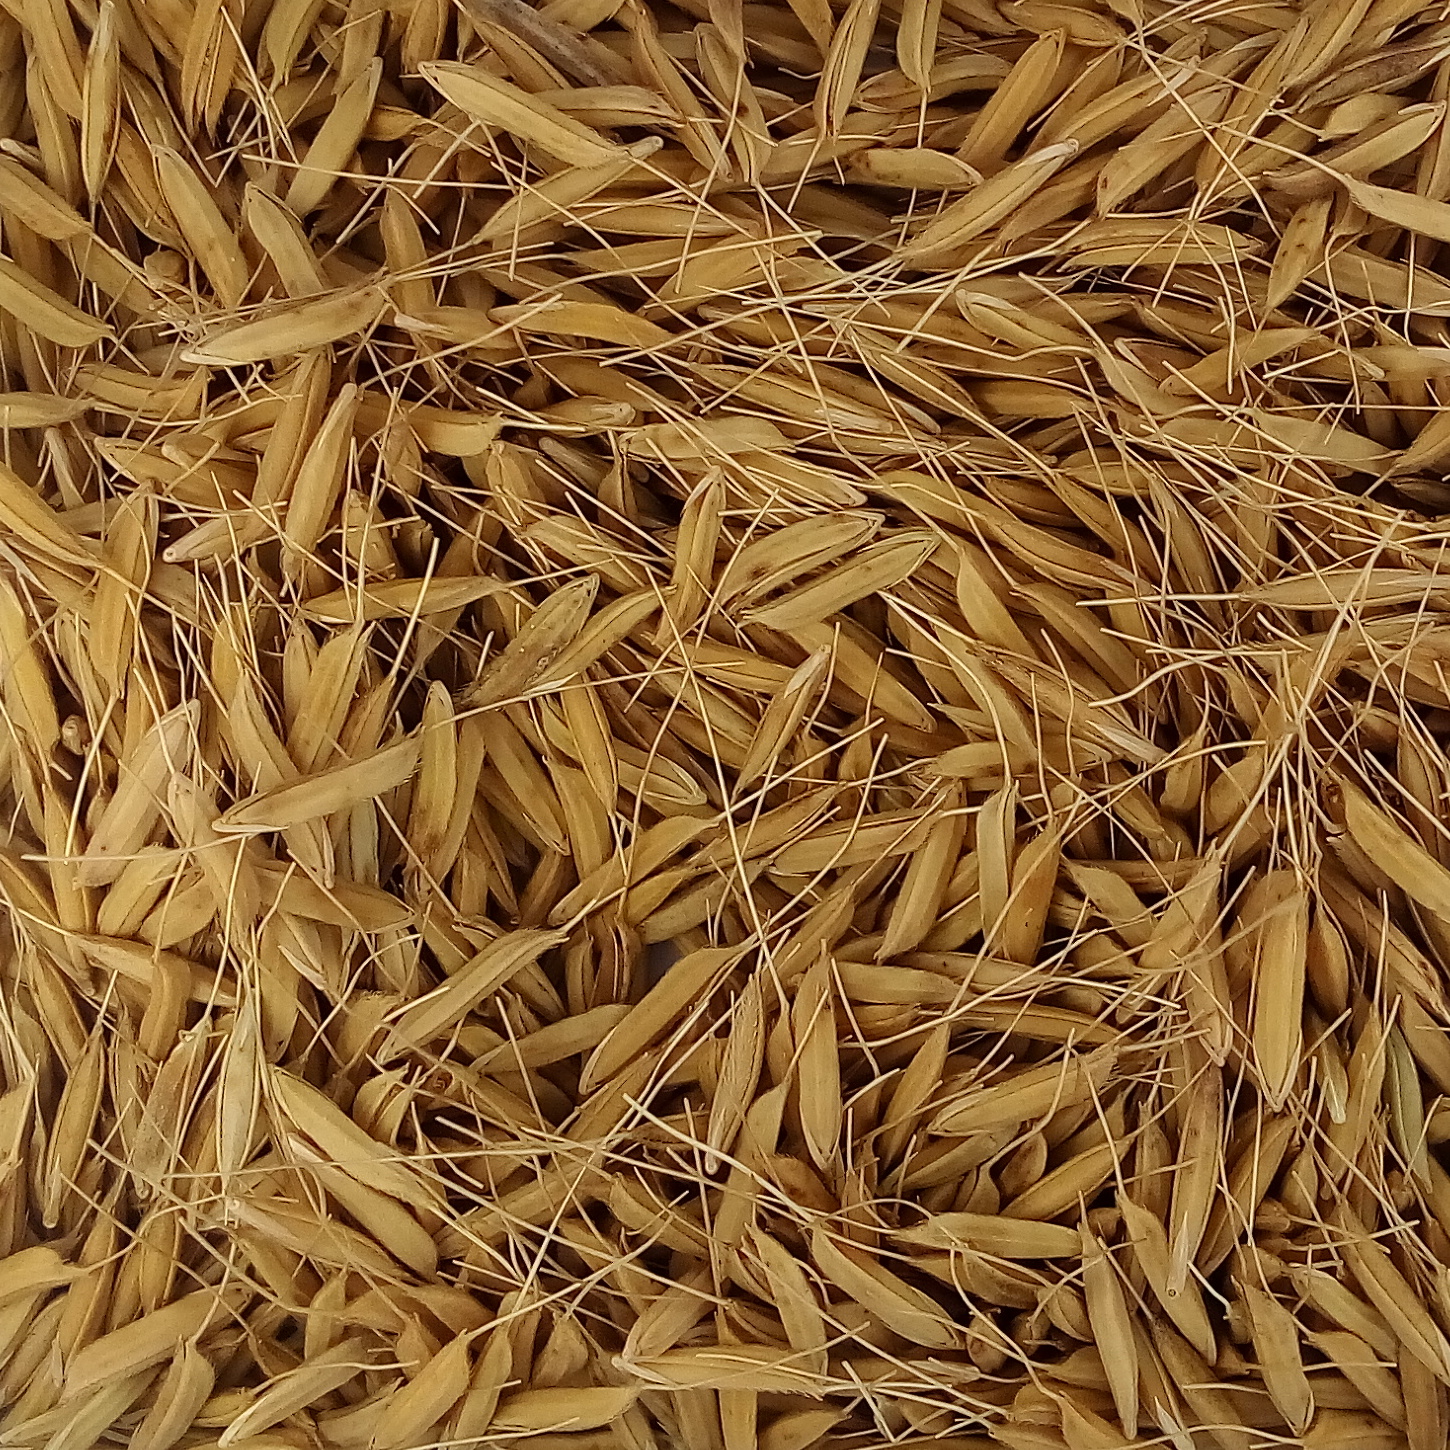
Rice seed variety: PB_6